Kalix

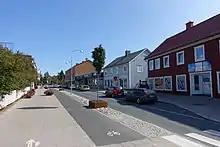
The main street in Kalix, Köpmannagatan.

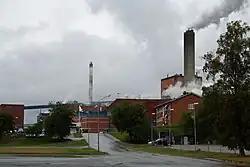
BillerudKorsnäs pulp mill and paper mill in Karlsborg, 2012.

The biggest employer in Kalix is the municipality, with 1600 employees. The hospital in Kalix comes second with 503 employees.